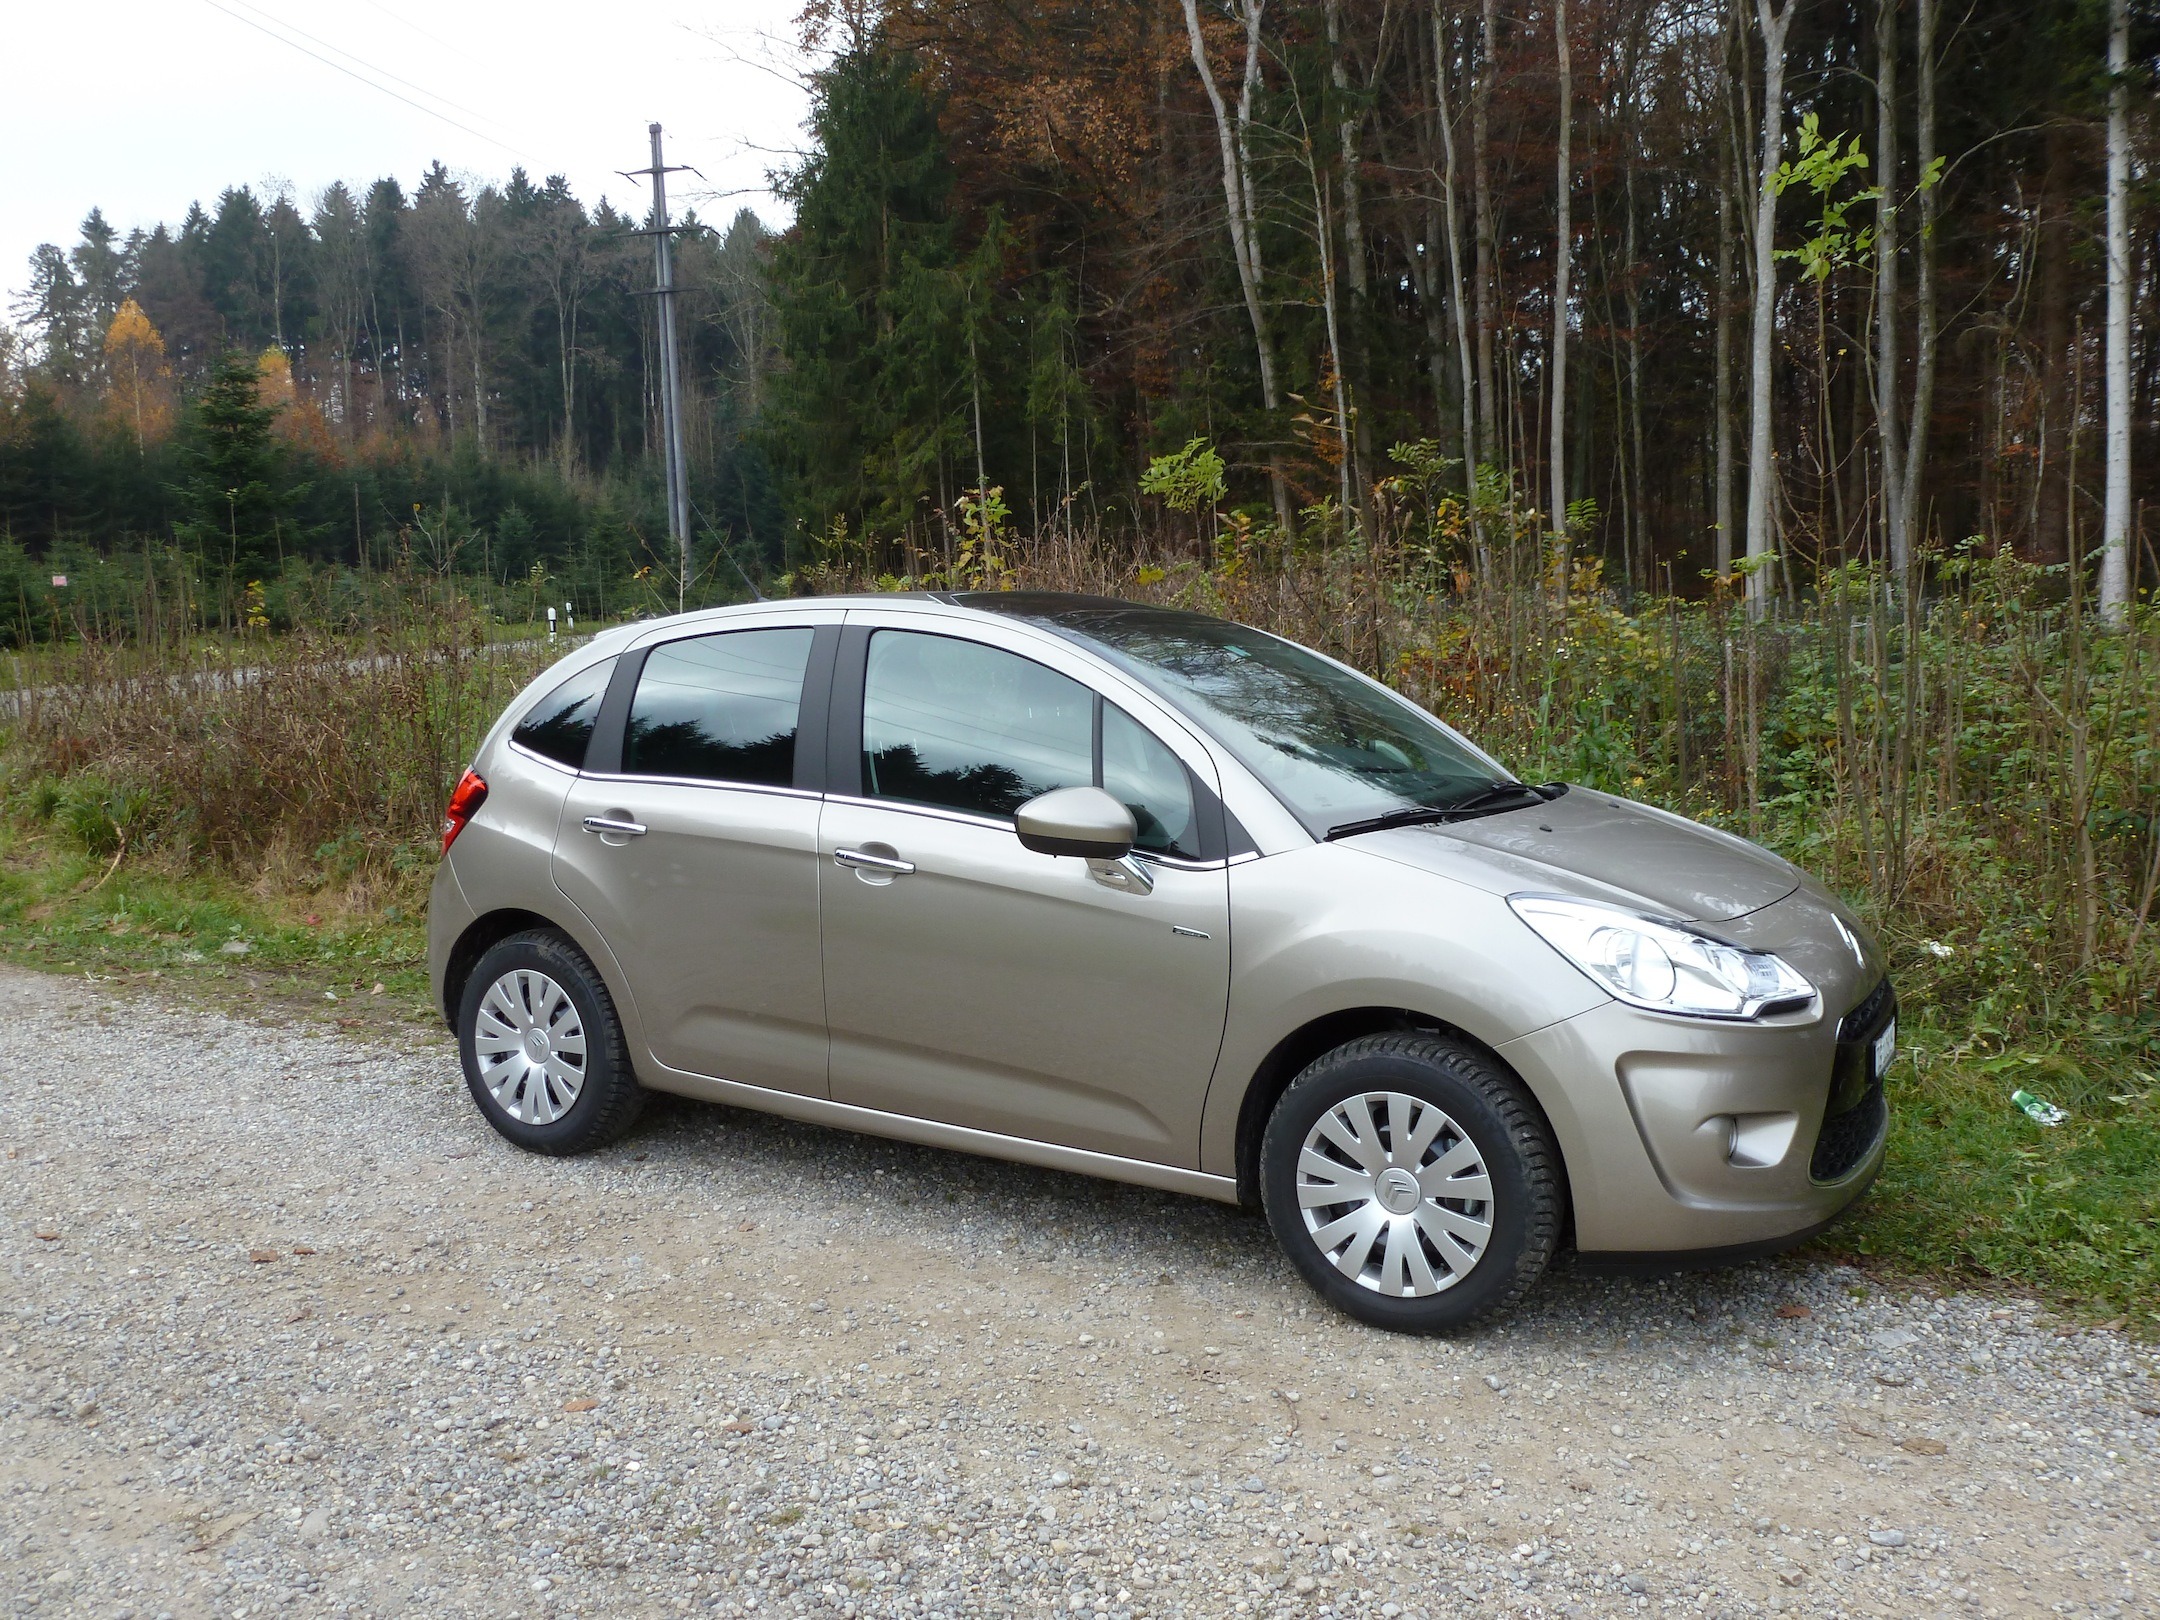
car, vehicle, auto, automotive, race car, sedan, peugeot, citroen, pkw, city car, passengers cars, land vehicle, automobile make, subcompact car, crossover suv, citro n c3